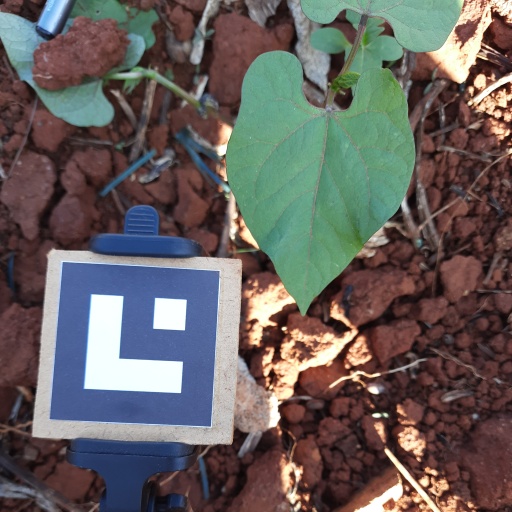
Observations: wavy surface, no eating holes, under shade